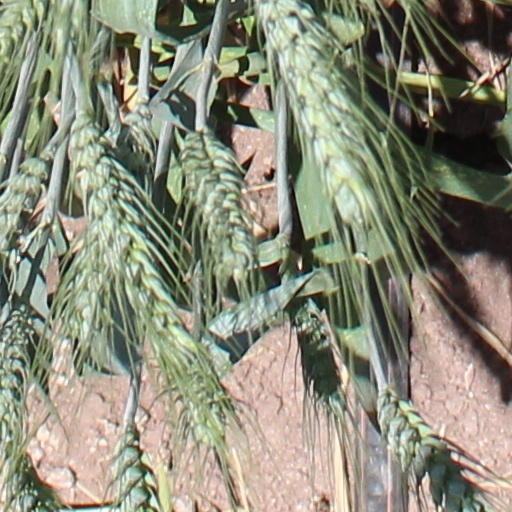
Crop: wheat